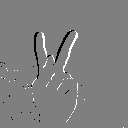
ASL letter: k